Leopardian poetics

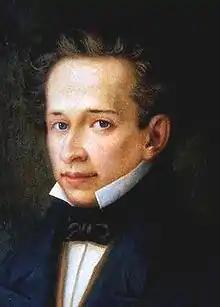
Giacomo Leopardi

The phrase Leopardian poetics refers to the poetical theories of Giacomo Leopardi.